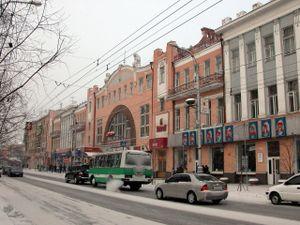
Cet article présente les faits saillants de l'histoire de la Sibérie, partie asiatique de l'Empire russe, de l'URSS puis de la Fédération de Russie, et immense région d'une surface de 13,1 millions de km² très peu peuplée.